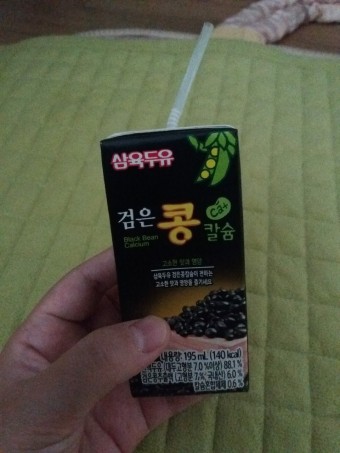
Label: paper